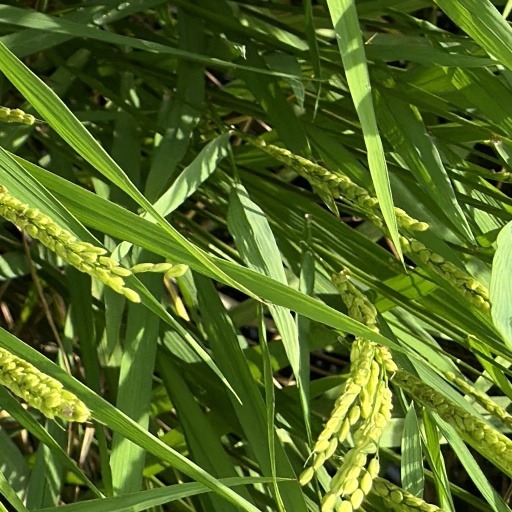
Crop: rice